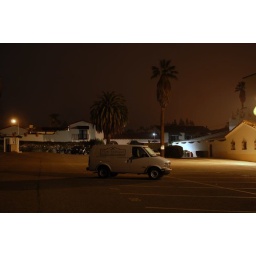
lone van in a church parking lot. random.